Duchy of Münsterberg

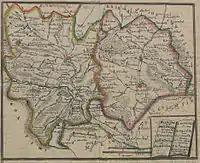
Map of the duchy from the 18th century

After the death of Henry IV in 1290, during the period of fragmentation of Poland, Bolko I the Strict inherited the towns of Münsterberg (Ziębice) and Frankenstein (Ząbkowice Śląskie). Around 1300, he finished a castle in Münsterberg. When he died in 1301, his possessions were divided among his three sons. The youngest son, Bolko II Ziębicki, received Münsterberg (Ziębice) in 1321 and was the first to style himself Duke of Münsterberg (Duke of Ziębice). He resided in the town's castle. After he demanded land from the diocese's domains, a long-running dispute with the Bishop of Breslau arose, and the bishop imposed an interdict over the duchy several times, while the duke was anathematized. After the siege of Frankenstein by the Moravian Margrave and later by Holy Roman Emperor Charles IV, Bolko II recognized Bohemian suzerainty on 29 August 1336 in the Treaty of Straubing. Bolko II died in 1341; he was buried in the church of the Henryków monastery, a monastery he generously supported during his lifetime.